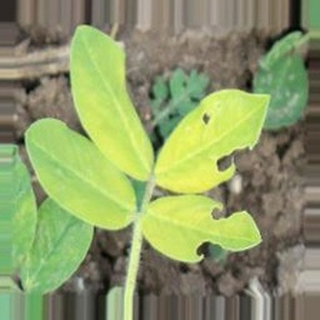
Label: groundnut_nutrition_deficiency